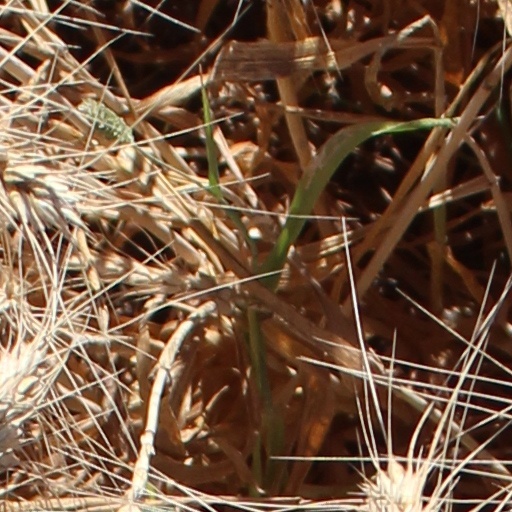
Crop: wheat